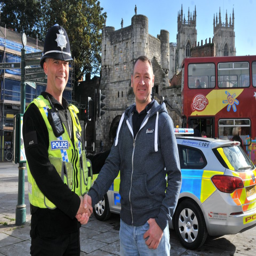
person was thanked for stepping and helping the police officer